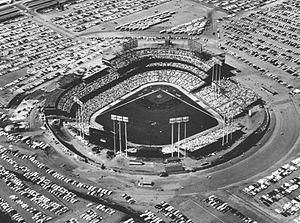
Les Vikings du Minnesota est une franchise de la National Football League basée à Minneapolis. Elle évolue actuellement dans la Division Nord de la National Football Conference.
Les Kicks du Minnesota étaient une franchise américaine de soccer basé à Minneapolis qui a été active de 1976 à 1981. Ils participent à six saisons de NASL entre 1976 et 1981.